Uitgeest

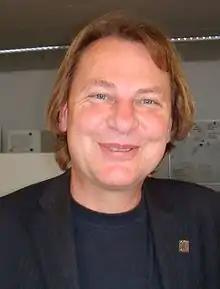
Peter Smit, 2008

Uitgeest is served by 4 trains per hour (Monday – Saturday), journey time to Amsterdam is around 20 minutes. The Stoptrein via Beverwijk and Haarlem is slower, while the journey via Zaandam passes through beautiful countryside.